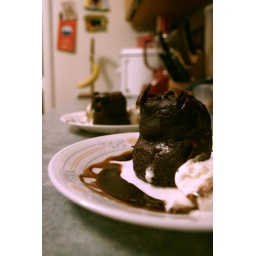
made cake in mug tonight at the girlys :) it was prettttttttttttttttttttttty good